Rice production in South Korea

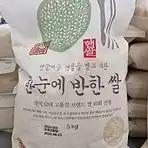
Falling in love at a glace rice(한눈에 반한 쌀)

Falling in love at a glance rice(한눈에 반한 쌀) is produced in Haenam, Jeollanam-do. This rice is considered superior for making sushi.